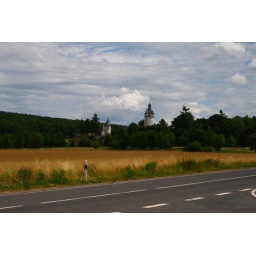
An unembelished castle beside the road between the train station and Bruder Klaus.